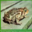
Label: frog